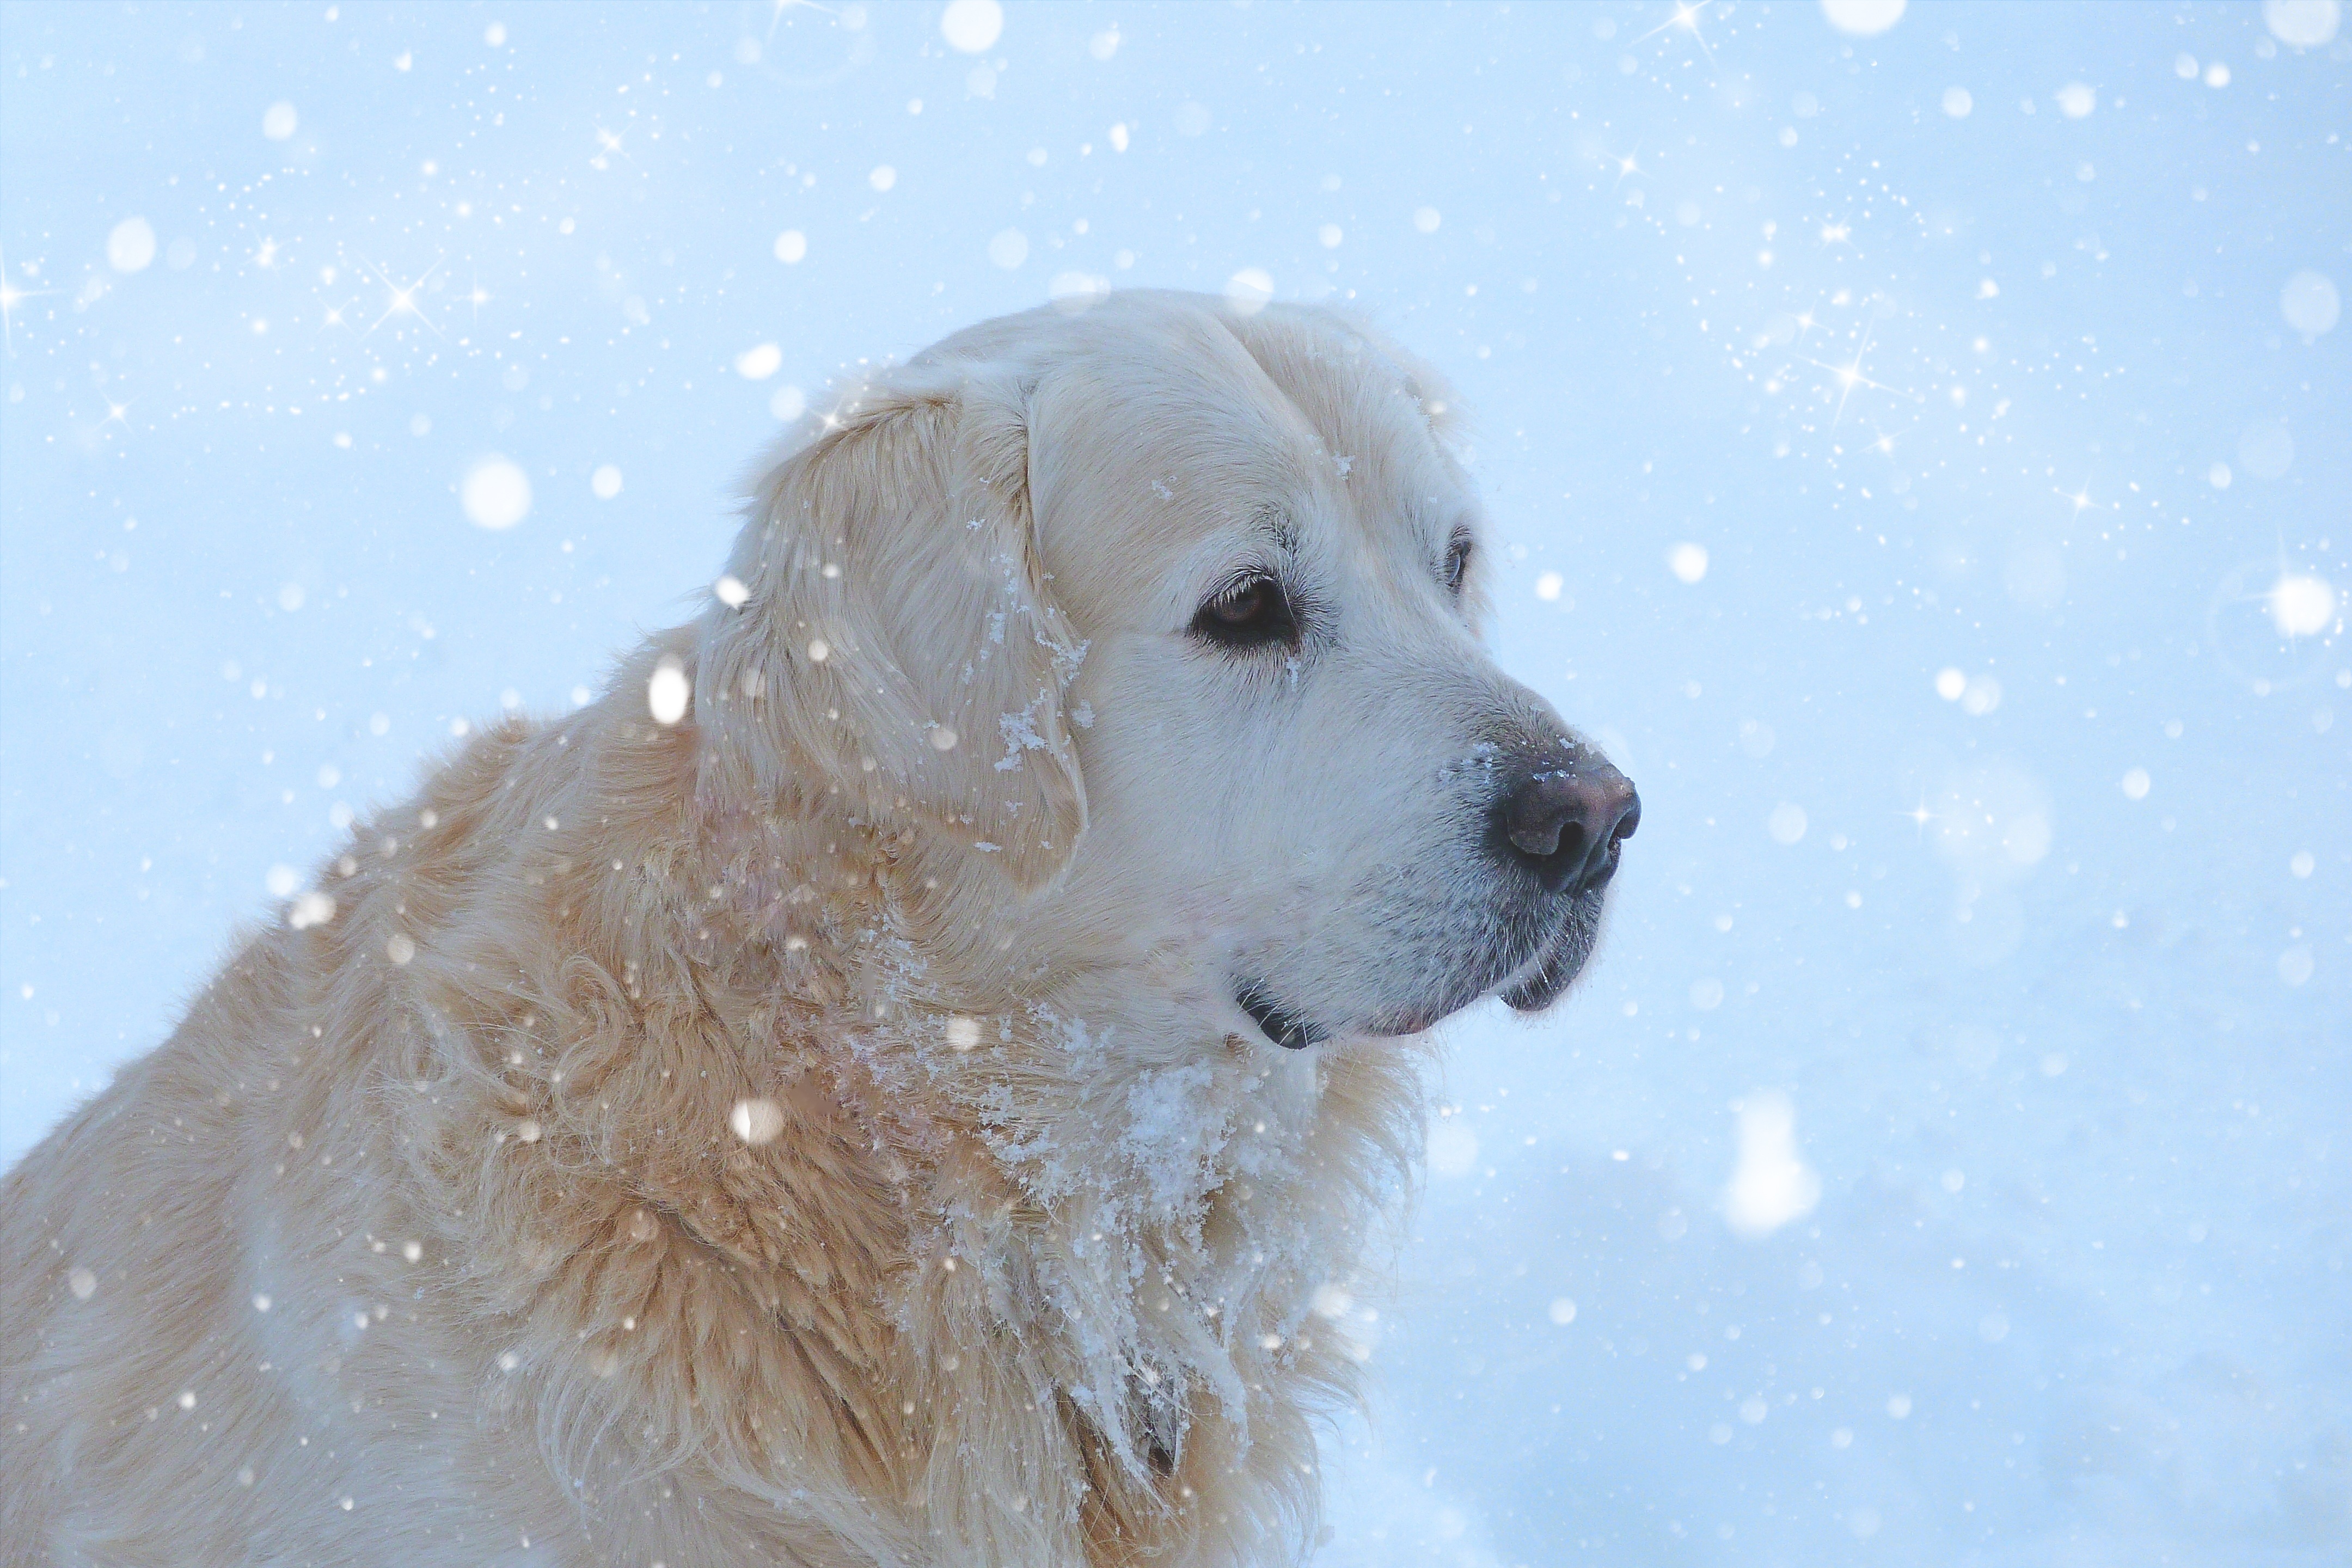
snow, winter, sweet, puppy, dog, pet, mammal, golden retriever, vertebrate, labrador retriever, retriever, animal portrait, dog like mammal, dog crossbreeds, slovak cuvac